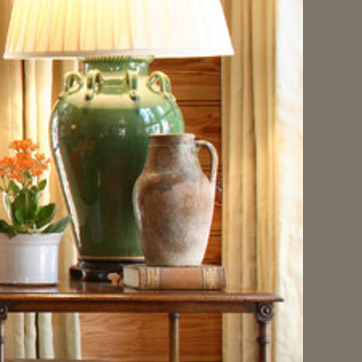
Material: ceramic